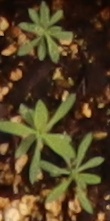
Label: Kochia